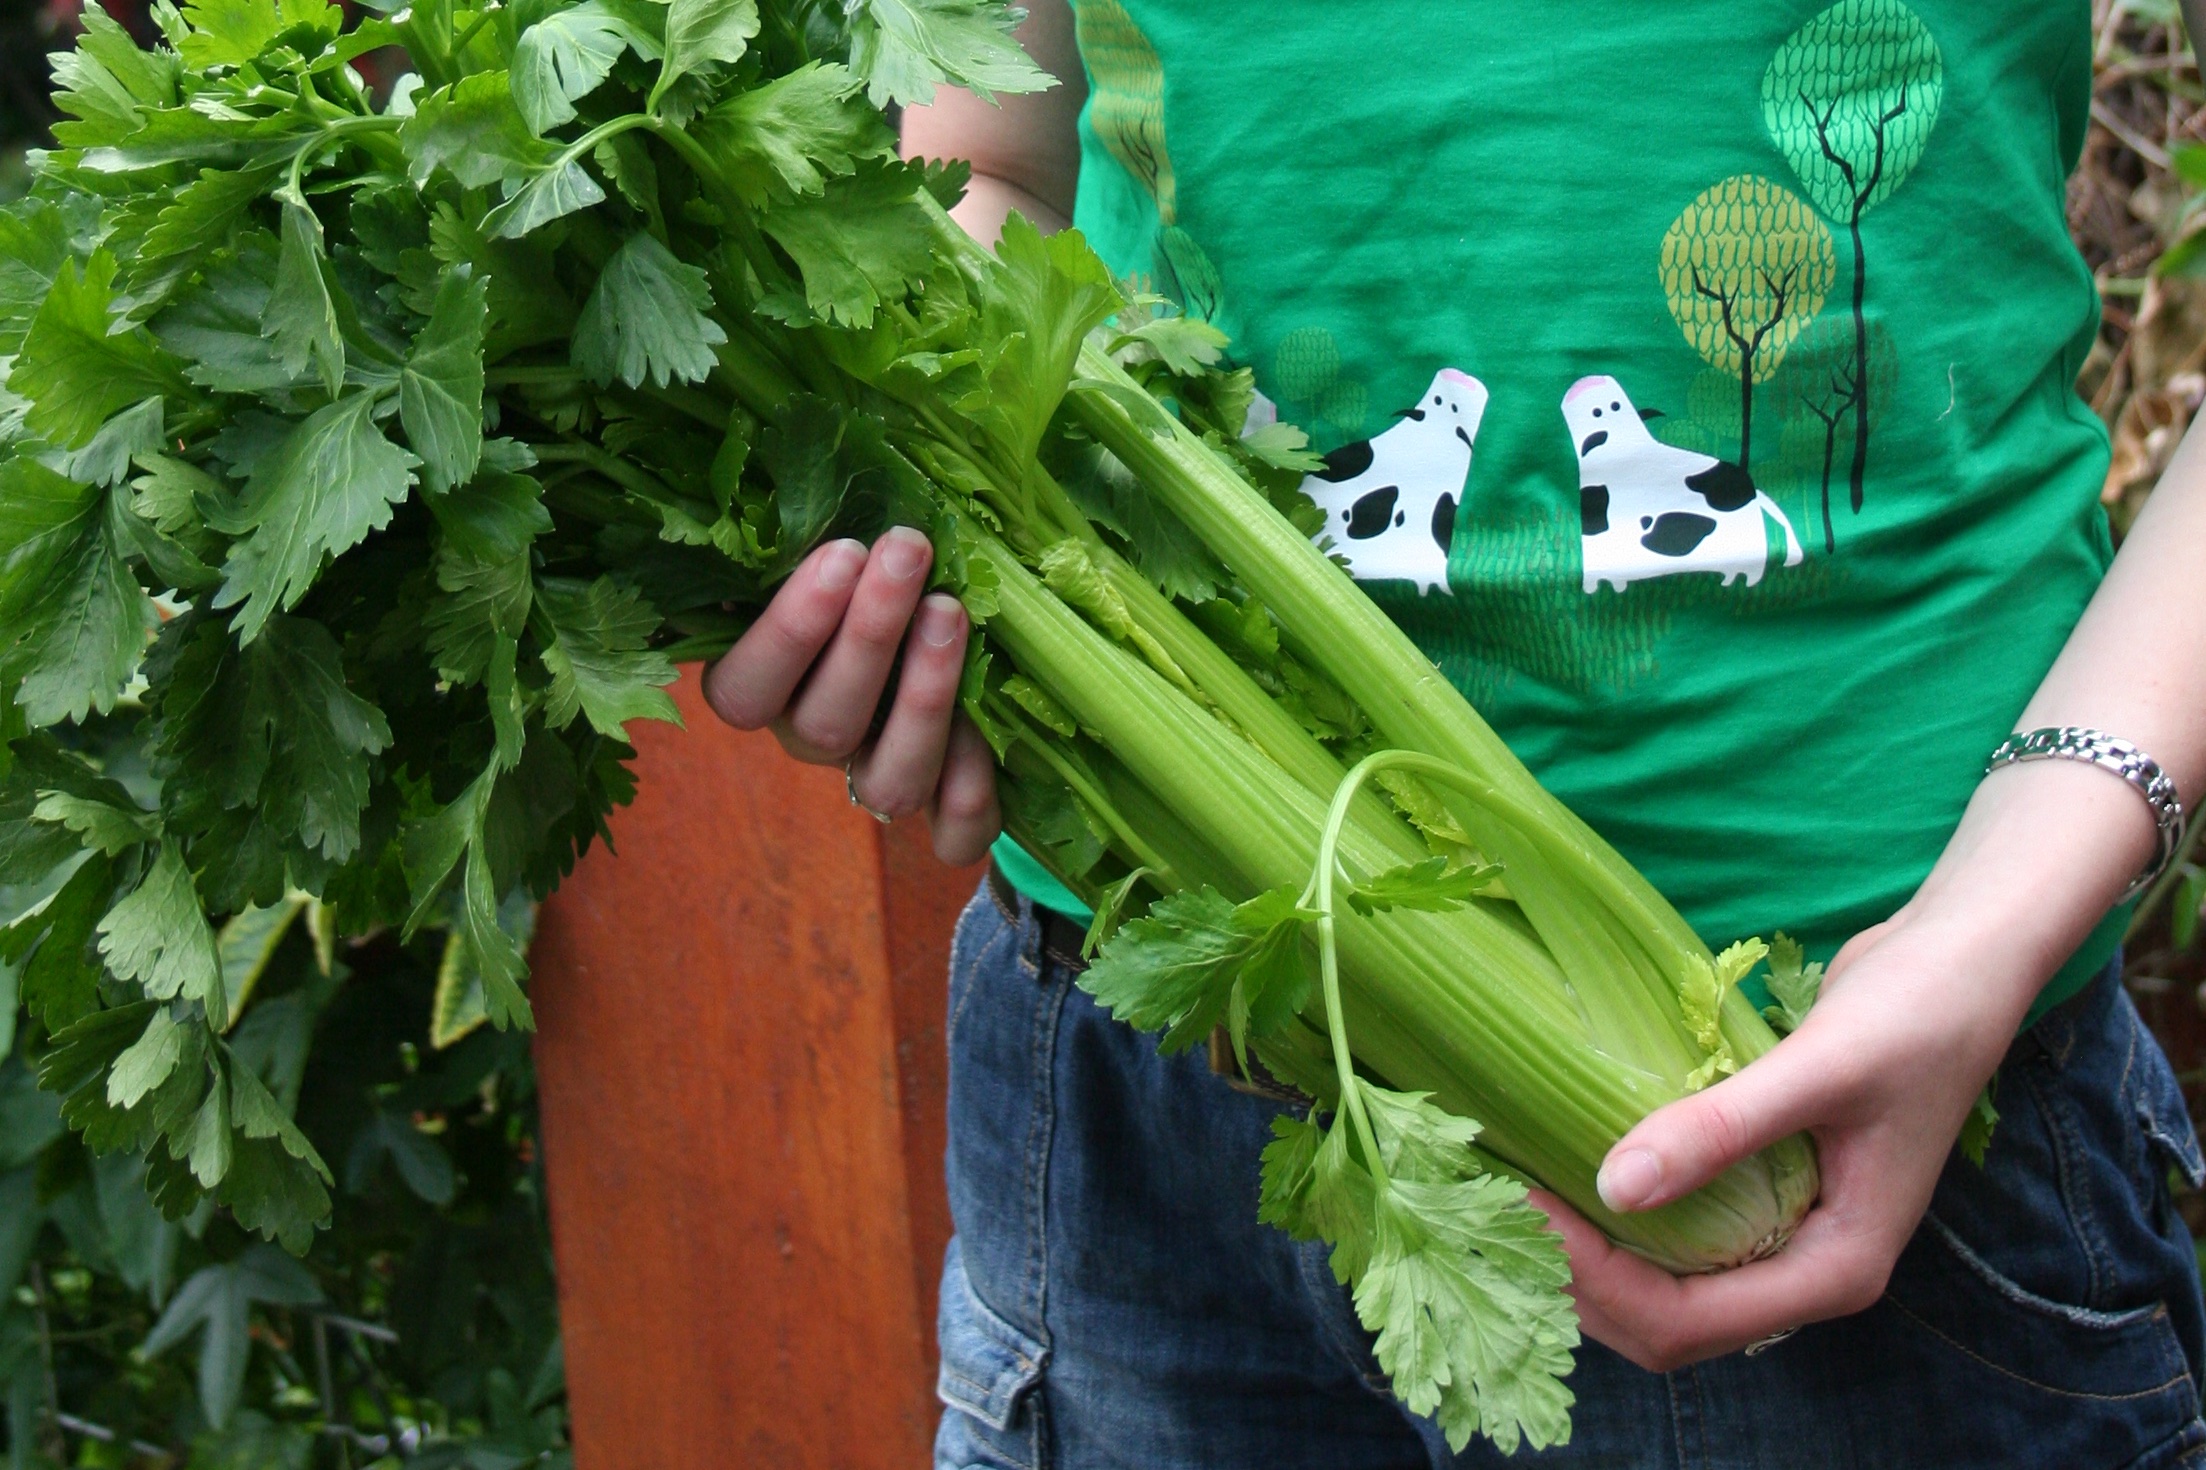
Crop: unknown
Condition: celery